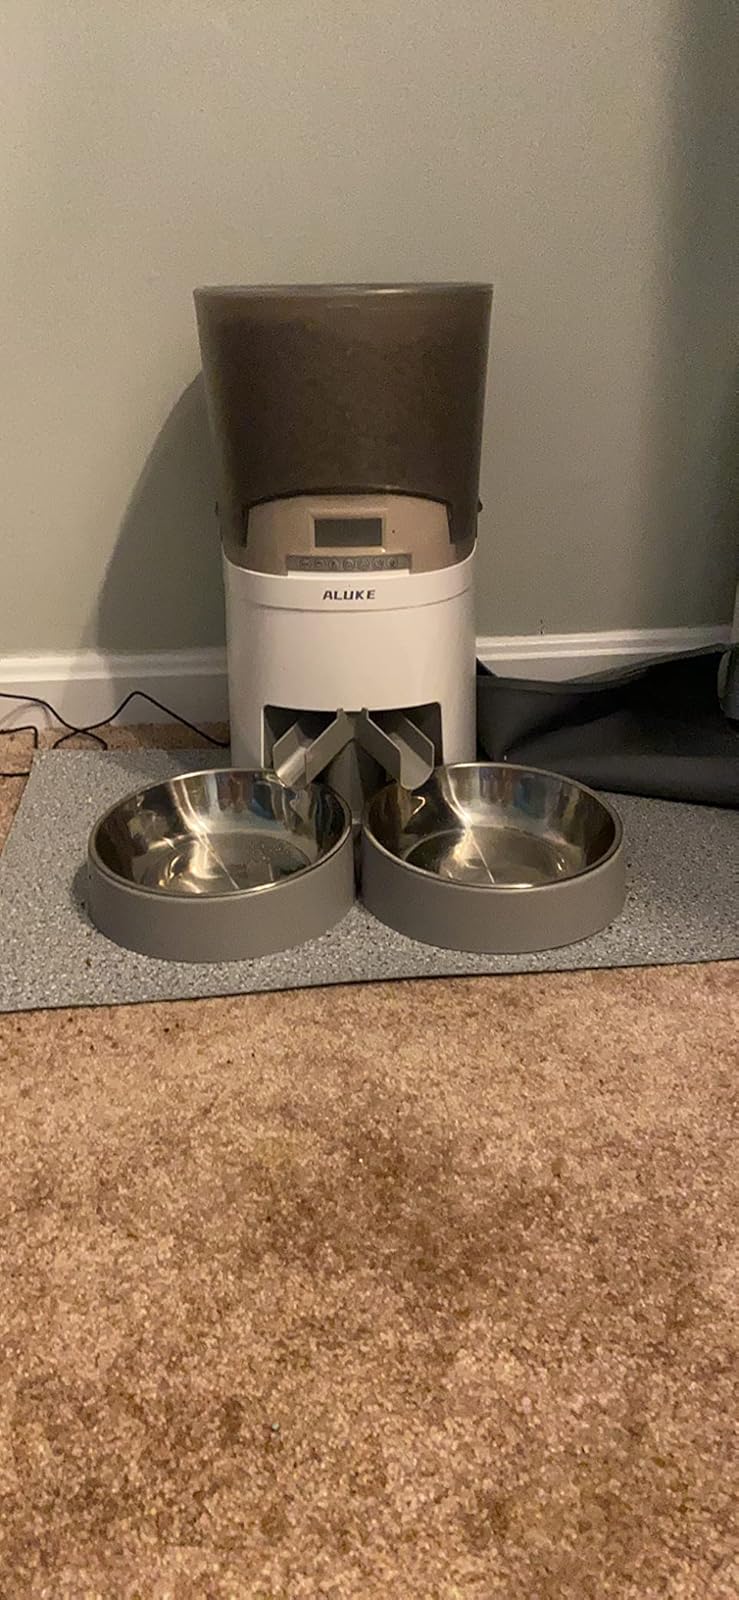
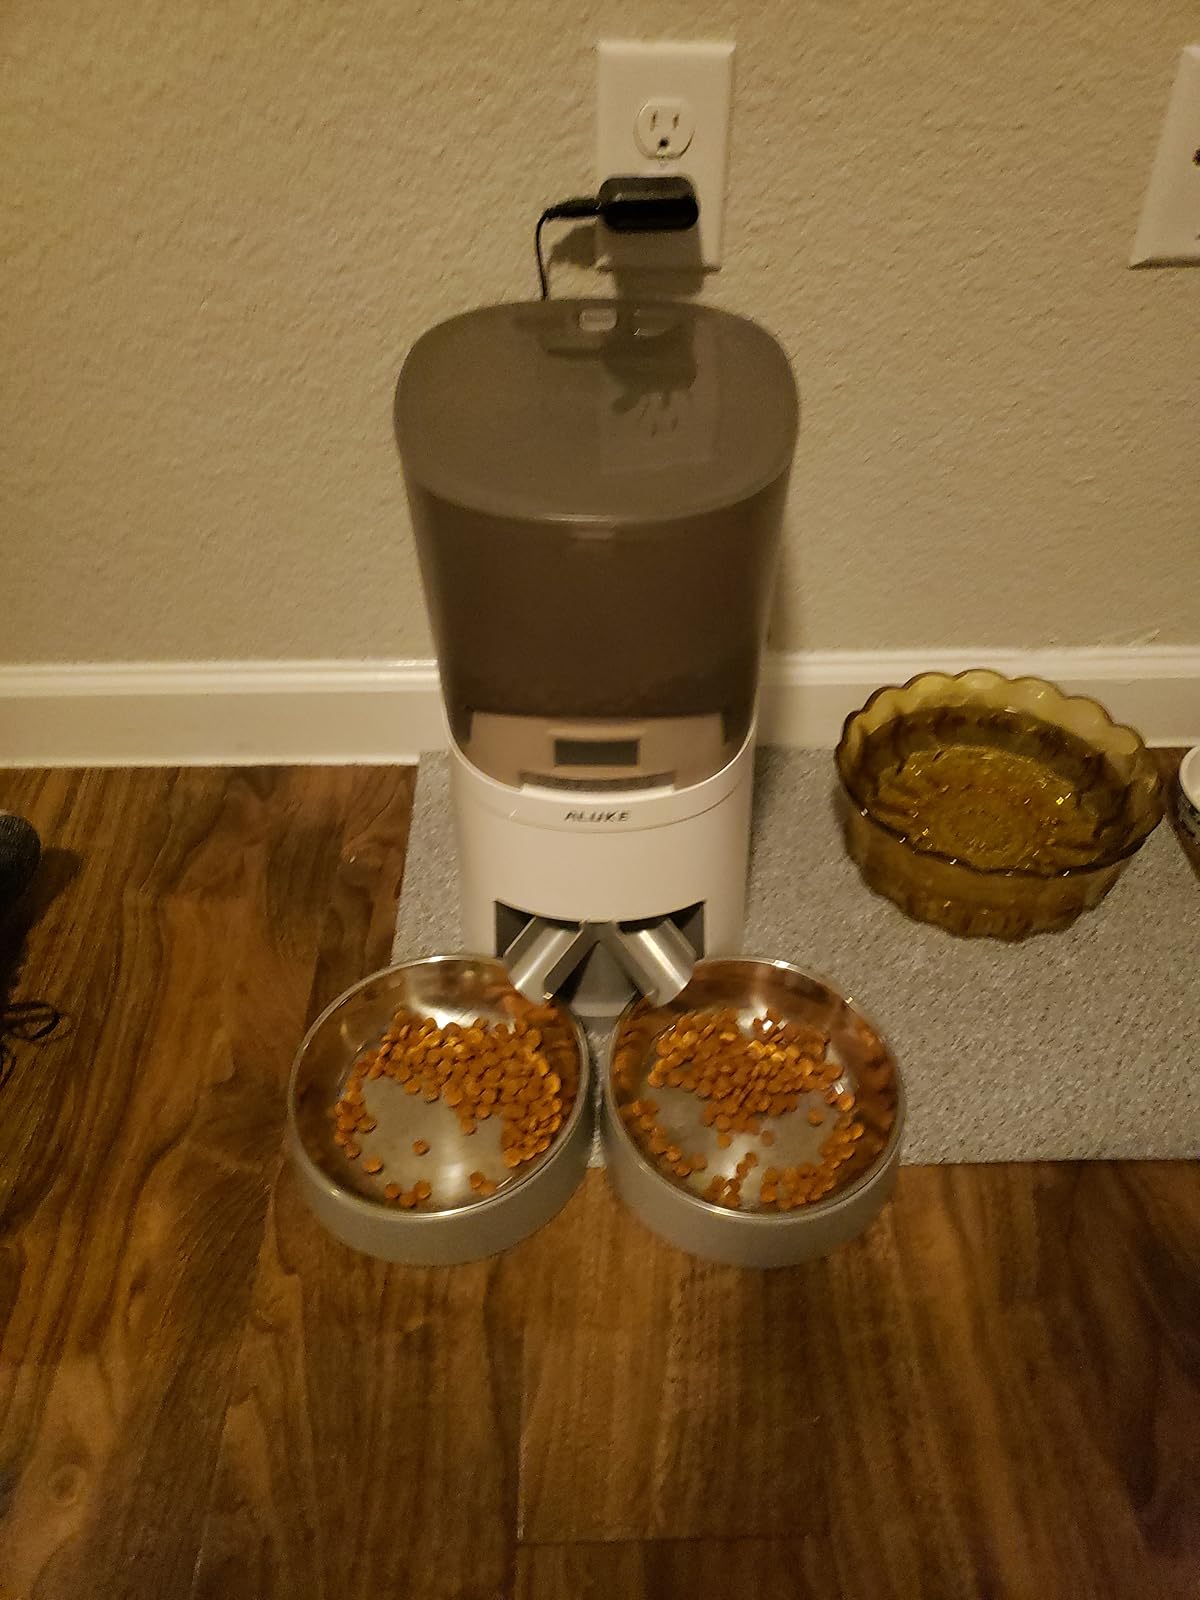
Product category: items_feeder
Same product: yes